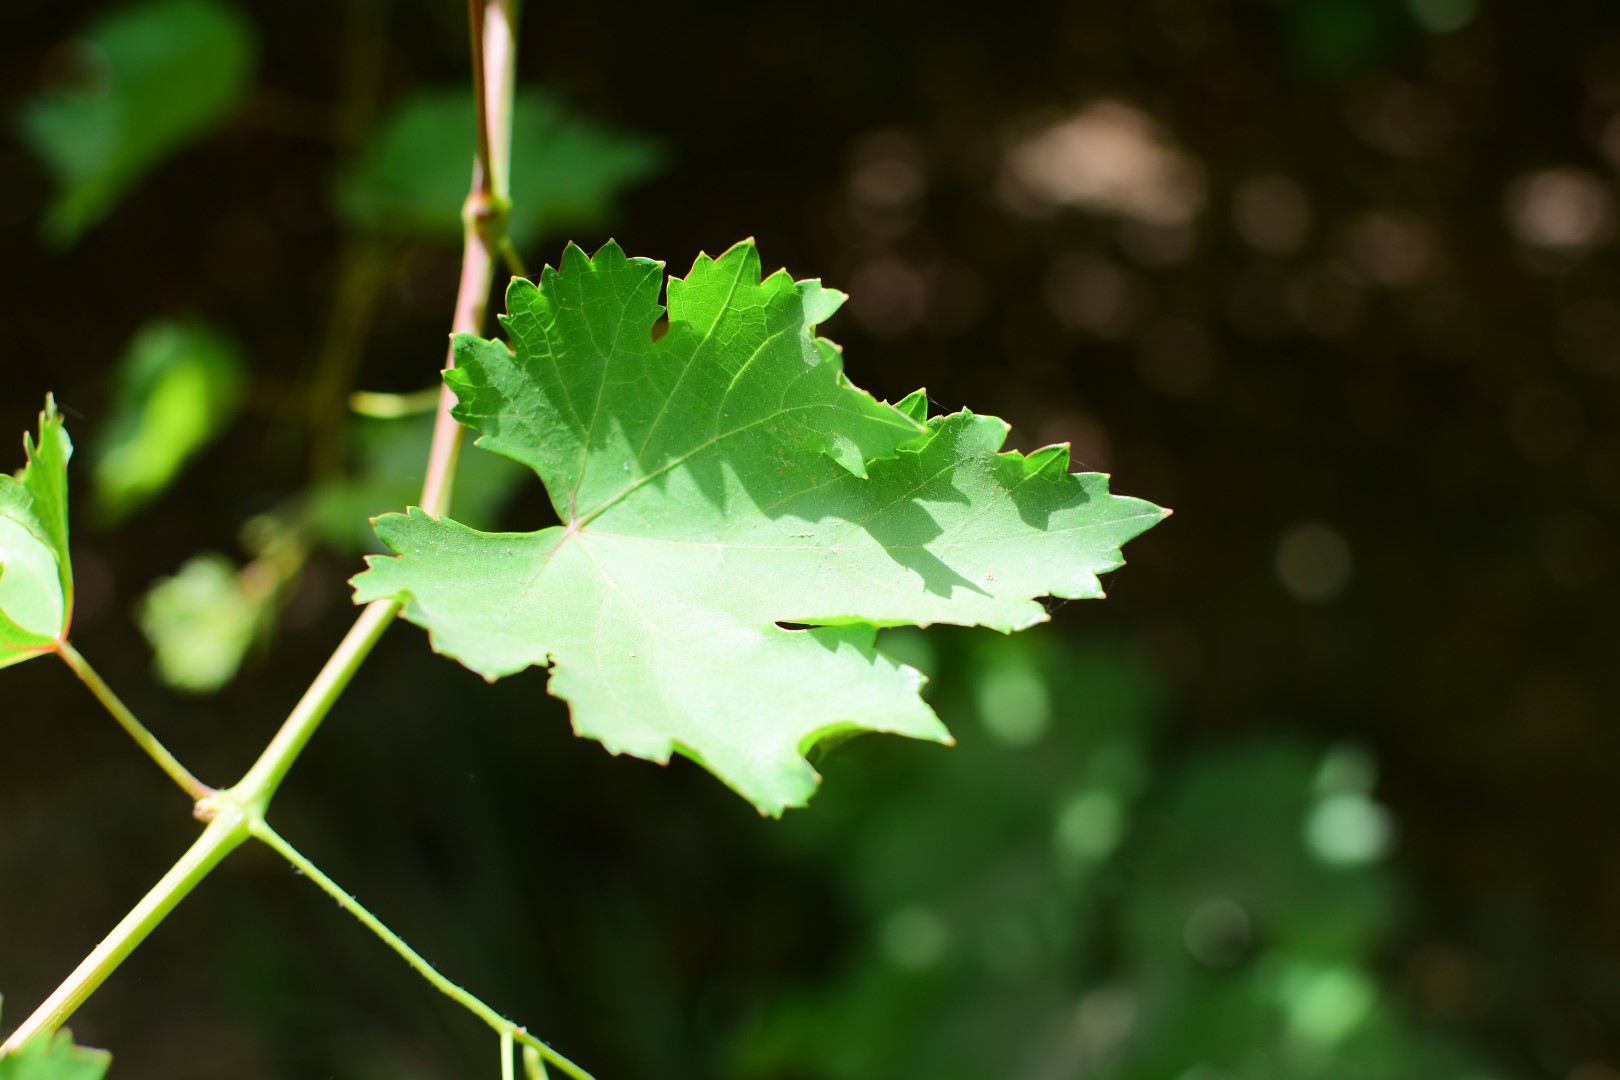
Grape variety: Kamali